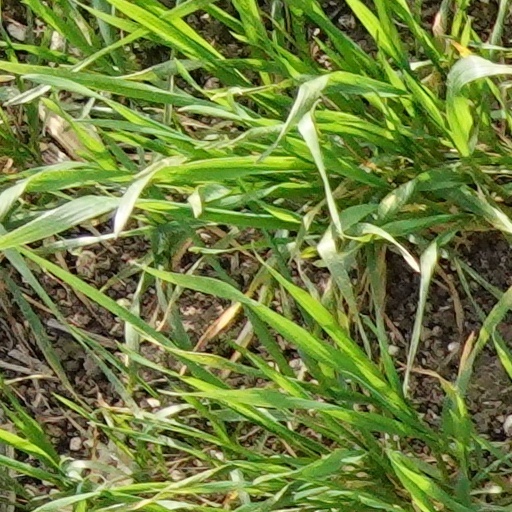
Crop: wheat